Thomas Cartwright (bishop)

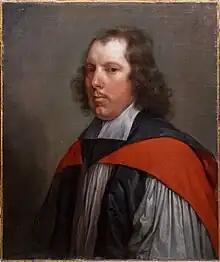
Bishop Cartwright

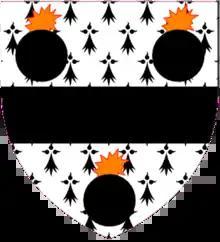
Arms: Ermine a fess Sable between three fireballs inflamed.

Thomas Cartwright (1634–1689) was an English bishop and diarist, known as a supporter of James II.